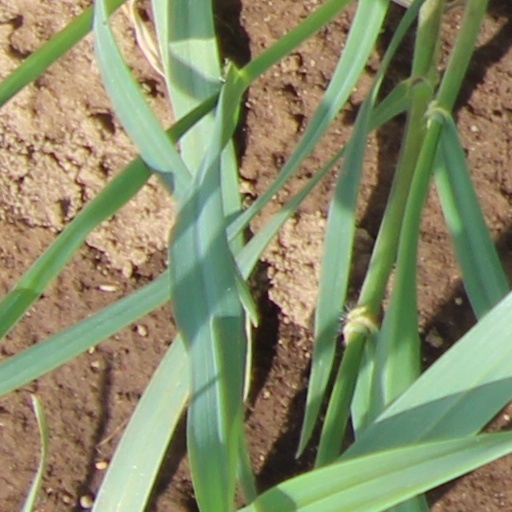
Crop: wheat